Etagnières railway station

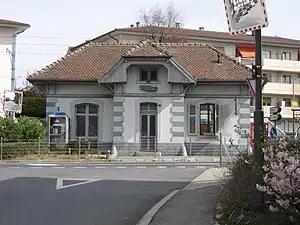
The station building in 2011

Etagnières railway station is a railway station in the municipality of Étagnières, in the Swiss canton of Vaud. It is located on the Lausanne–Bercher line of the (LEB).